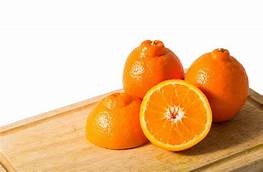
Label: mandarine